Gobindapur, Kolkata

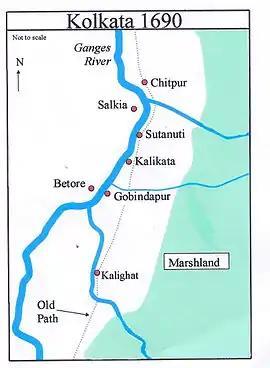
Gobindapur in the Map of Calcutta (1690)

When the Portuguese first started to frequent Bengal, around the year 1530, the two great centres of trade were Chittagong, which the Portuguese called Porto Grande or Great Haven, in the east and Satgaon, which the Portuguese called Porto Piqueno or Little Haven in the west. Tolly's Nallah or Adi Ganga was then the outlet to the sea and ocean-going ships came up to around where Garden Reach is now, then the anchoring place for ships. Only country boats operated further up the river. Possibly the Saraswati river was another watery life line. It started drying up from the middle of the 16th century. The Portuguese built a new port at Hugli in 1580.